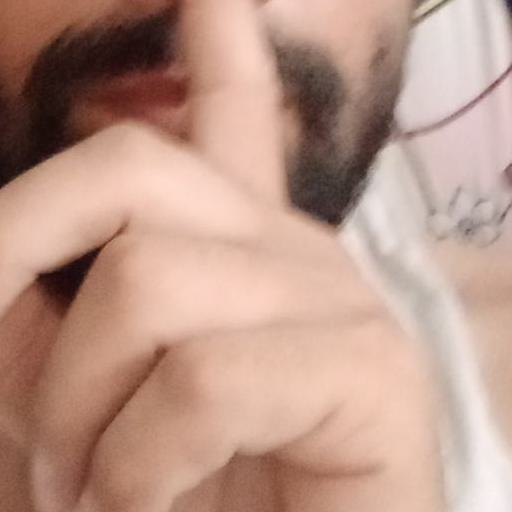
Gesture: mute